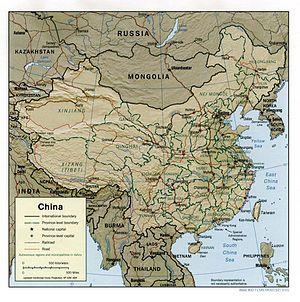
L'histoire de la Chine commence avec l'apparition de l'écriture, vers 1 500 avant l’ère commune, peu après l'émergence des premières cités. Les écrits sont d'abord rares et ne se répandent qu'au cours du Iᵉʳ millénaire av. J.-C. La civilisation chinoise s'est développée au fil des siècles, en passant progressivement de rites ancestraux de type chamanique au taoïsme et au bouddhisme, tout en intégrant la philosophie confucéenne. L'écriture chinoise non phonétique, partagée par des langues diverses qui utilisent les mêmes signes en les prononçant différemment, a permis de créer une intercompréhension écrite entre locuteurs instruits parlant différentes langues. Lorsque la Chine fut conquise à plusieurs reprises par des tribus nomades venues du Nord ou de l'Ouest, comme les Mongols au XIIIᵉ siècle, les envahisseurs adoptèrent les coutumes chinoises et utilisèrent le système administratif en place pour gouverner à leur profit l'empire de Chine.